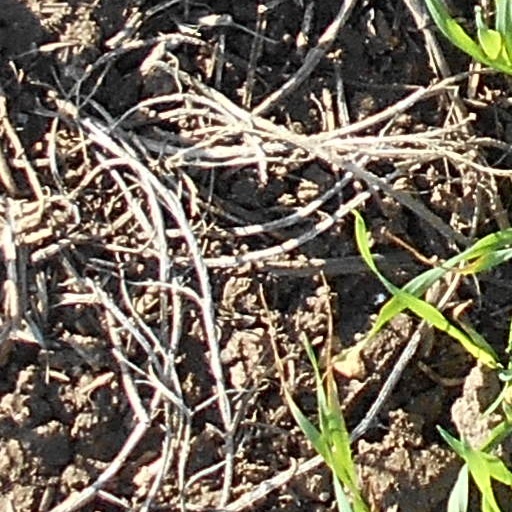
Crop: wheat